Marbury, Cheshire

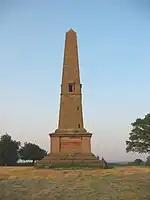
Combermere Park obelisk

The area was predominantly rural, with the major land use being agricultural, mainly dairy. Tourism is also significant, including walking, cycling, fishing and the canal trade. The village of Marbury is centred around the T-junction of Hollins Lane, Wirswall Road and Wrenbury Road at , with housing also extending along School Lane.